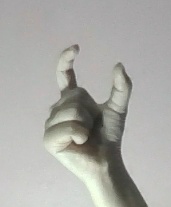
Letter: nun